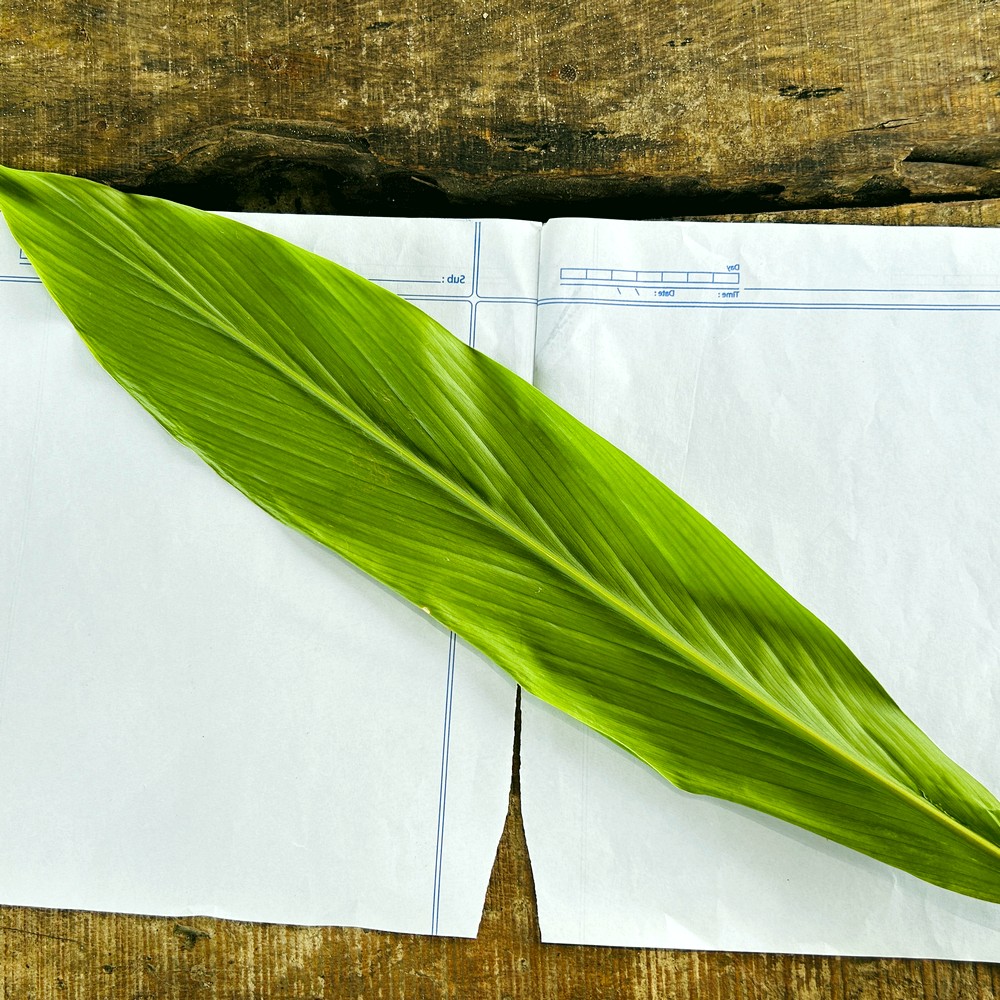
Label: Healthy Leaf